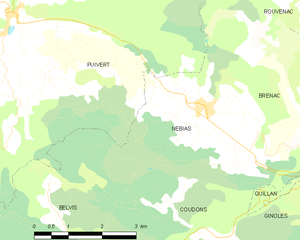
Carte des communes françaises: Nébias